The Super Hero Squad Show

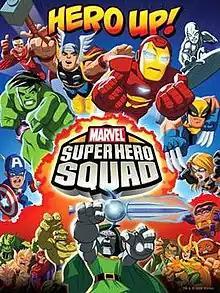
Promotional poster

The Super Hero Squad Show is an American superhero animated series produced by Marvel Animation that aired from 2009 to 2011. It is based on the Hasbro toyline "Marvel Super Hero Squad", which portrays the Avengers, the X-Men, and various other Marvel characters in chibi forms.